E. C. Dahls Brewery

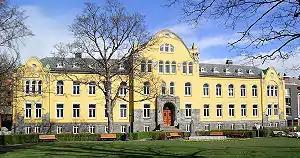
E.C. Dahl's Foundation

E.C. Dahl's Foundation ("E.C. Dahls Stiftelse i Trondheim") was opened in Trondheim during 1908 with funding from the estate of Erich Christian Dahl. The Foundation originally established a hospital for newborn children and infant care. The Foundation now provides support in relation to different types of disabilities. The Foundation's Art Nouveau building in the Kalvskinnet area of Trondheim is now used by the Trøndelag Art Center ("Trøndelag Kunstnersenter") .